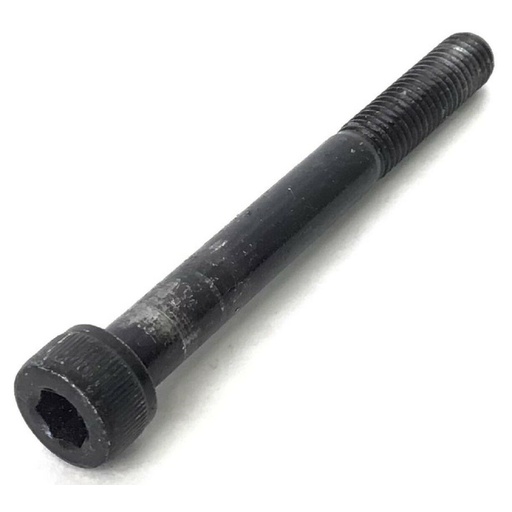
Lifespan TR2250-HR Treadmill Screw M8-1.25x75mm TR2250-S
Condition Used Used on the following models: LifeSpan TR2250-HR
Brand: Lifespan
Category: Sporting Goods > Fitness & General Exercise Equipment > Cardio > Cardio Machine Accessories & Parts > Treadmill Accessories & Parts